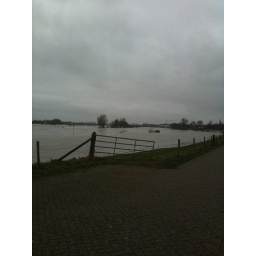
High water from the river IJssel in Zutphen.